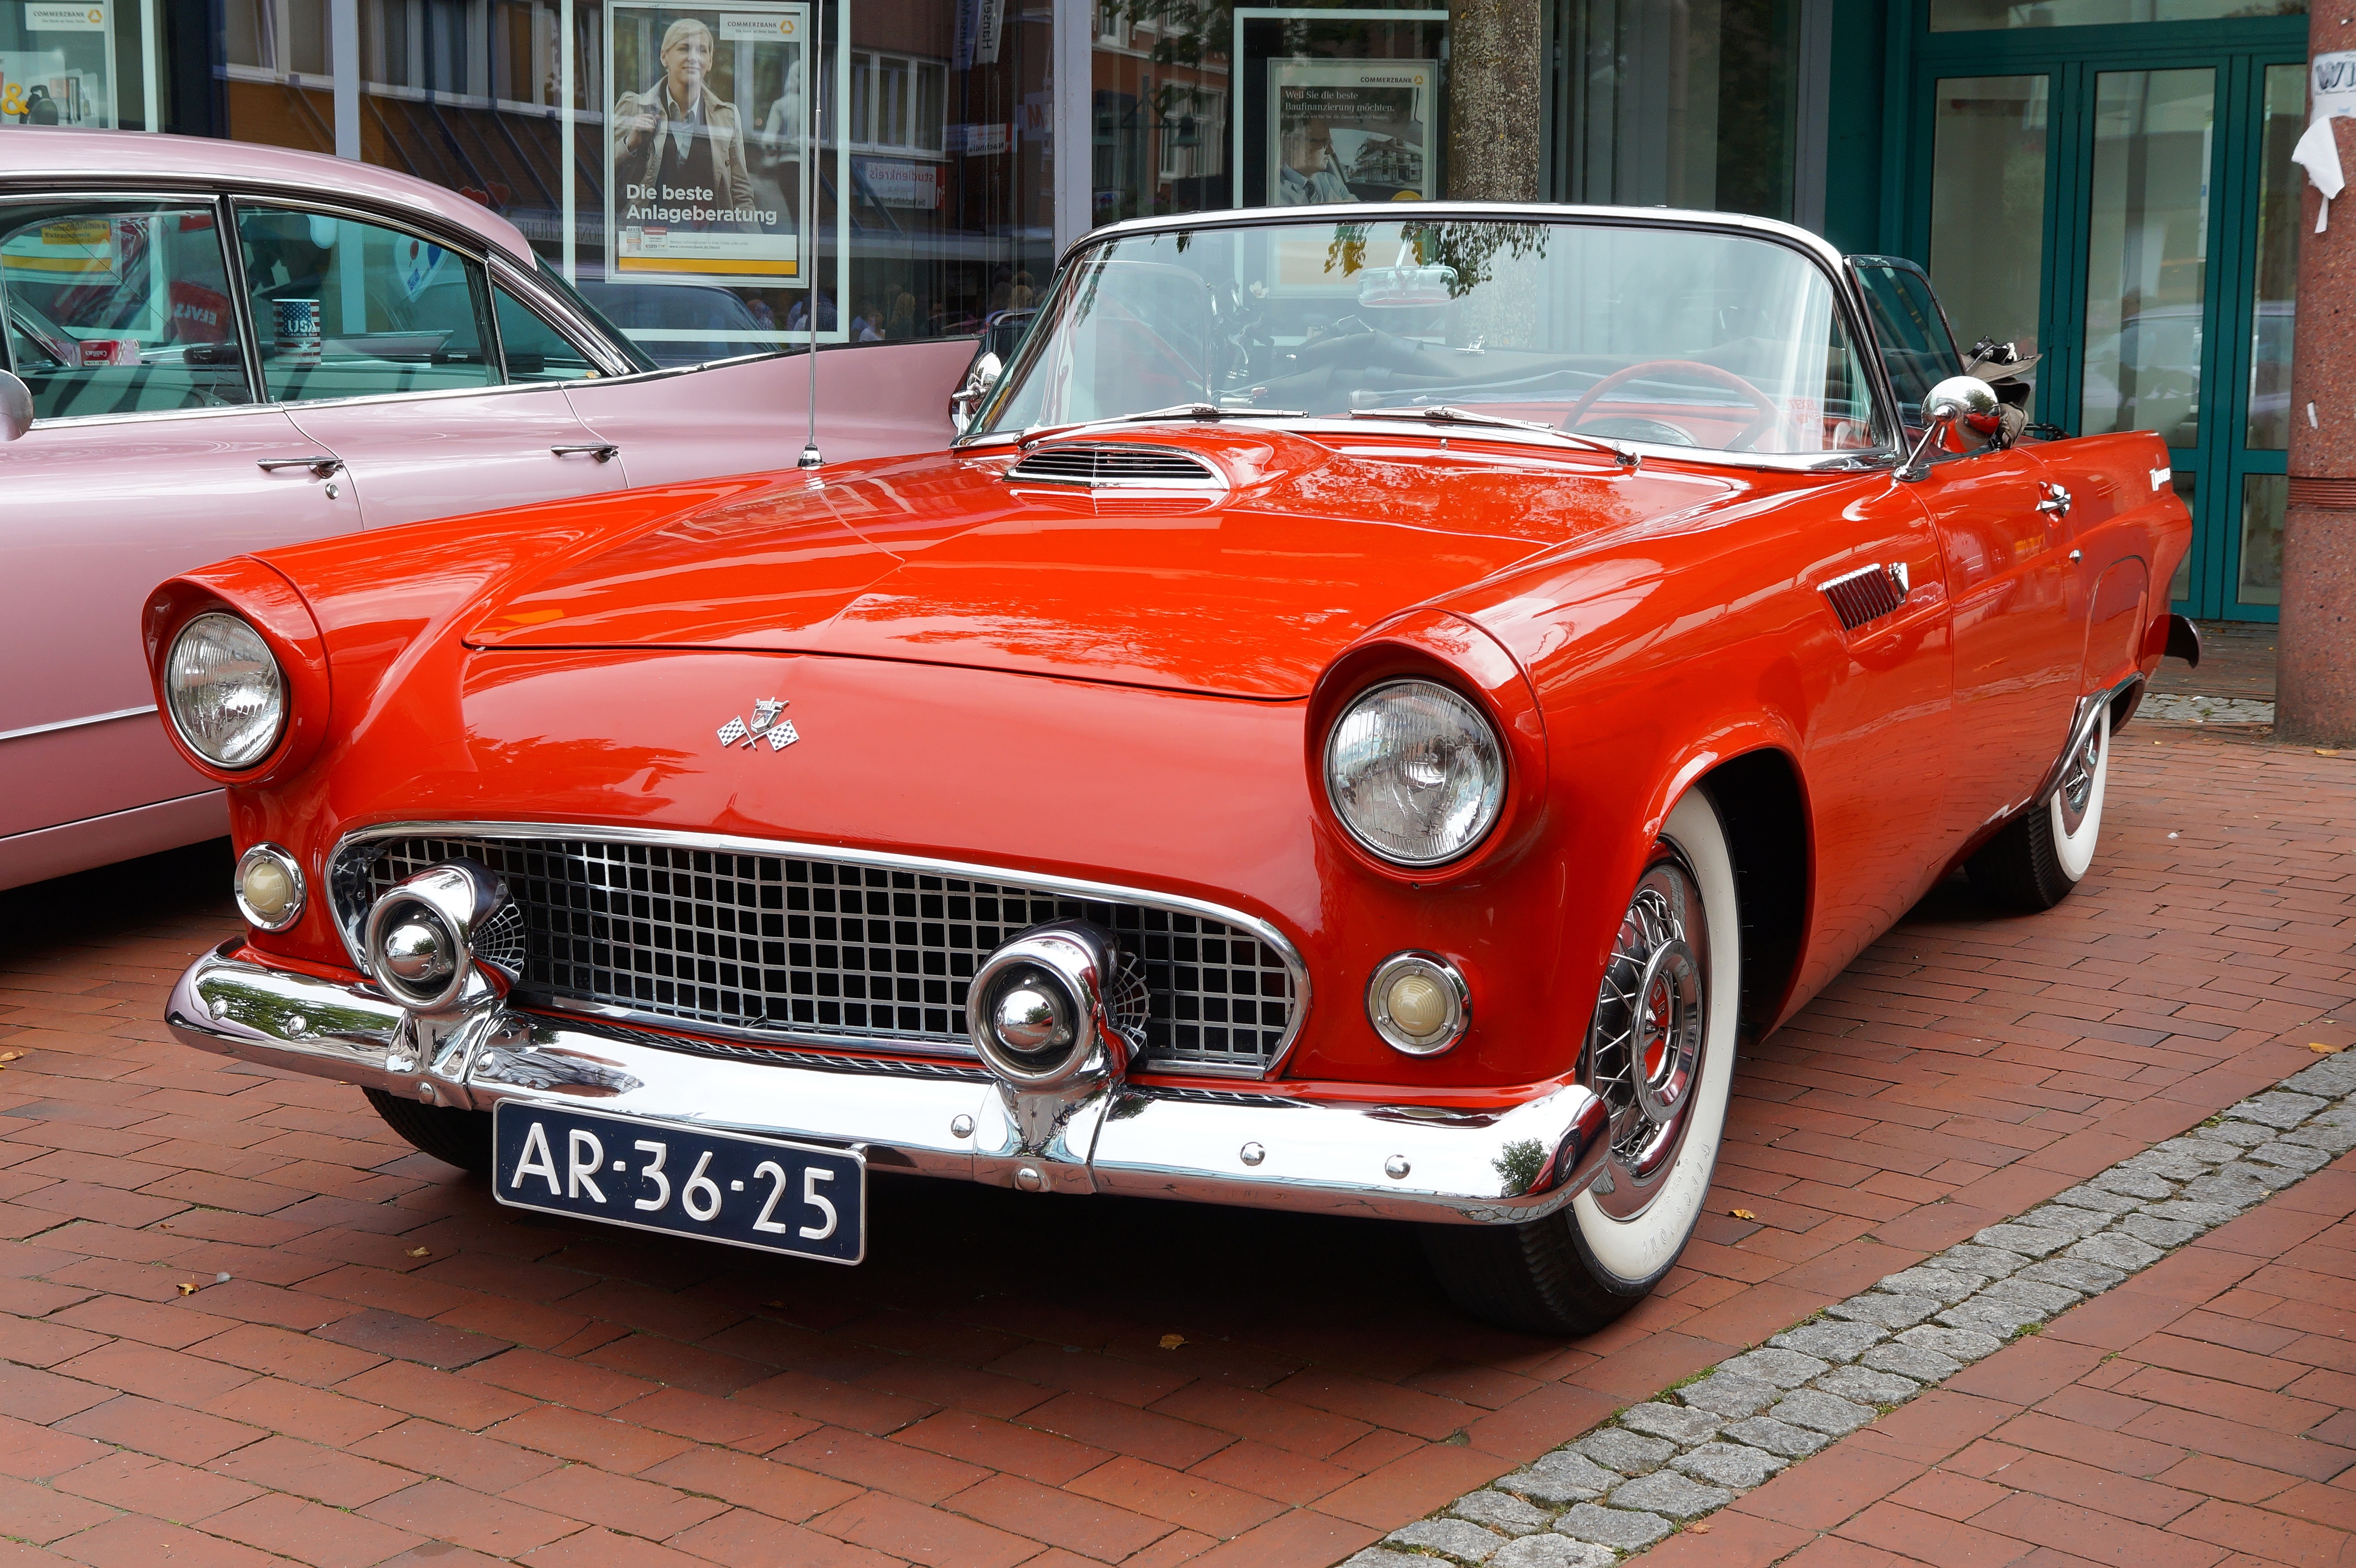
technology, car, old, red, vehicle, auto, automotive, sports car, sedan, oldtimer, nostalgic, classic, convertible, dare, pkw, antique car, racing car, us car, land vehicle, automobile make, automotive exterior, compact car, luxury vehicle, full size car